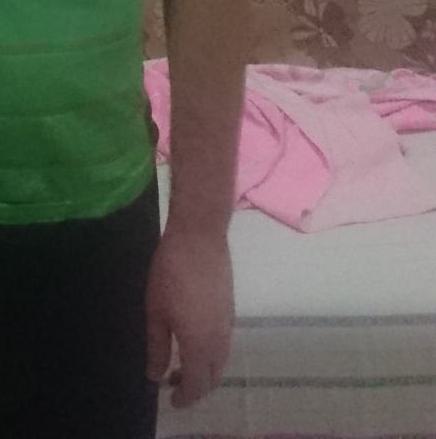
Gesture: no_gesture